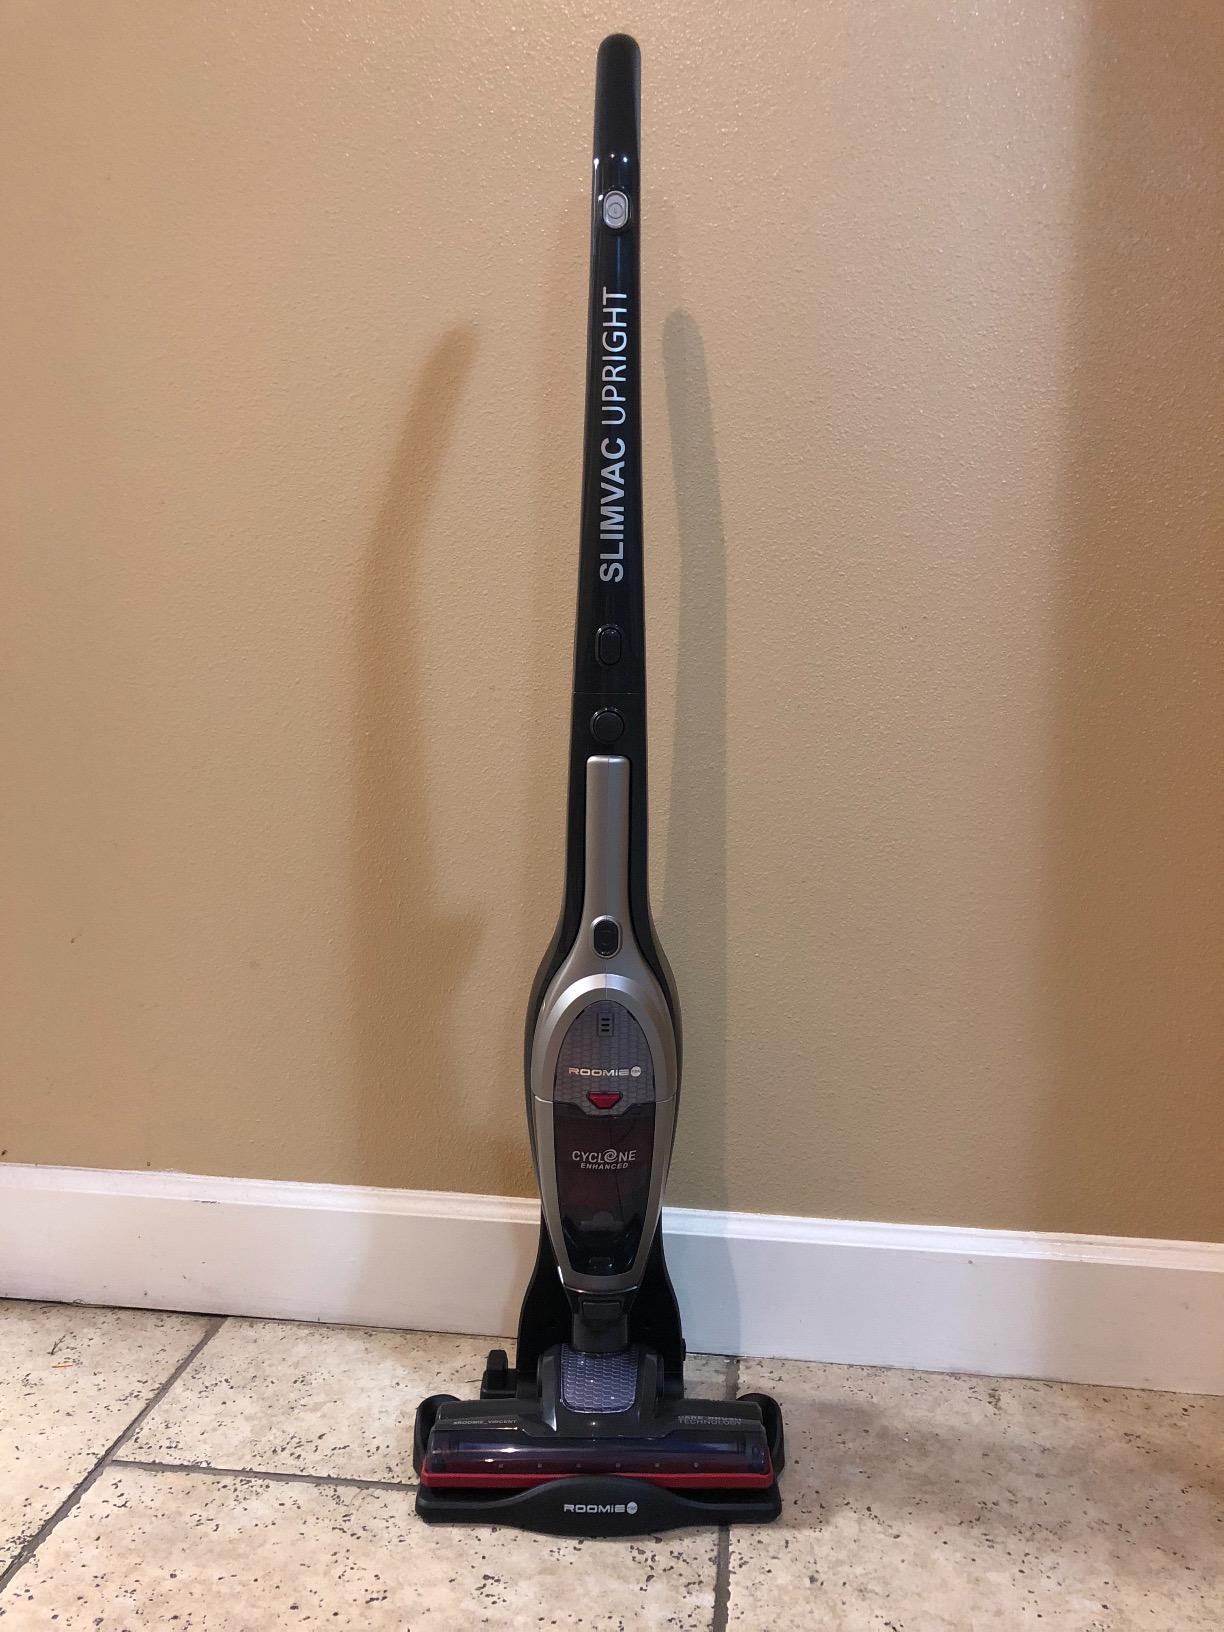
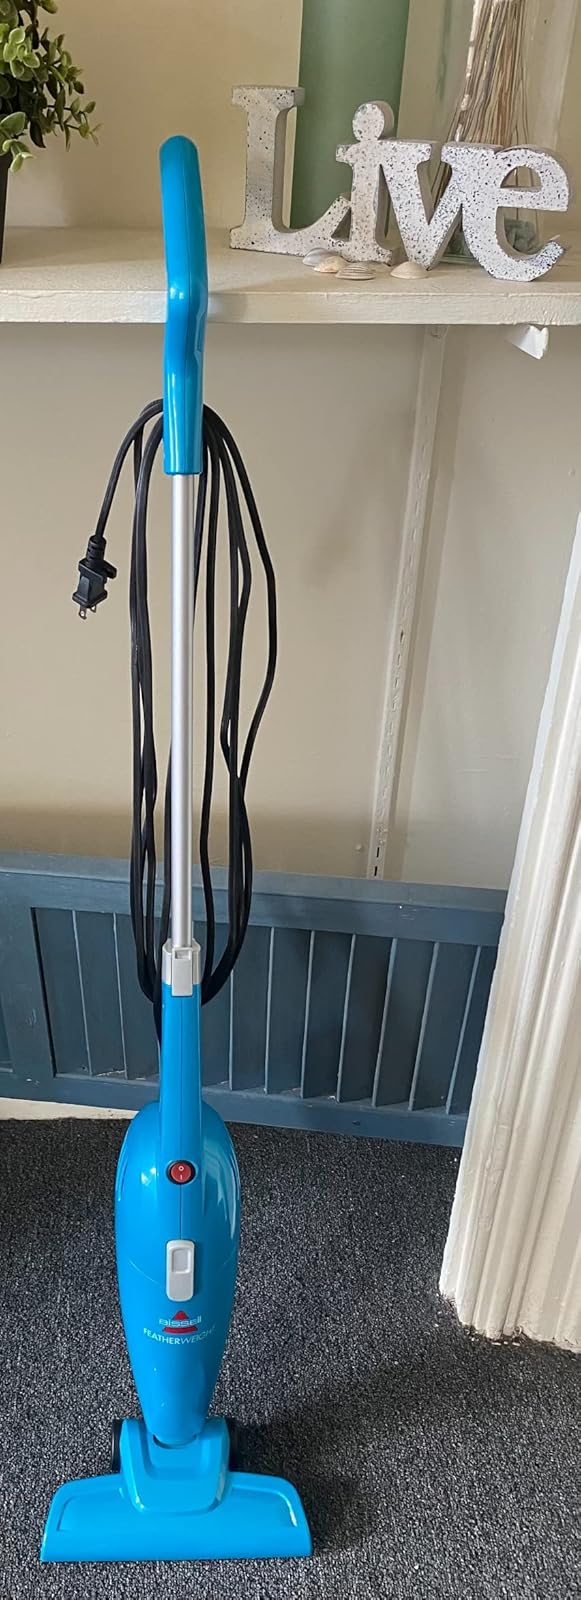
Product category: items_vacuum
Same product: no